Ossification center

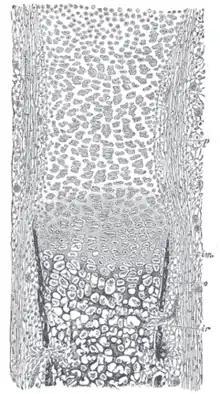
Section of fetal bone of cat. ir. Irruption of the subperiosteal tissue. p. Fibrous layer of the periosteum. o. Layer of osteoblasts. im. Subperiosteal bony deposit.

A primary ossification center is the first area of a bone to start ossifying. It usually appears during prenatal development in the central part of each developing bone. In long bones the primary centers occur in the diaphysis/shaft and in irregular bones the primary centers occur usually in the body of the bone. Most bones have only one primary center (e.g. all long bones except clavicle) but some irregular bones such as the os coxae (hip) and vertebrae have multiple primary centers.